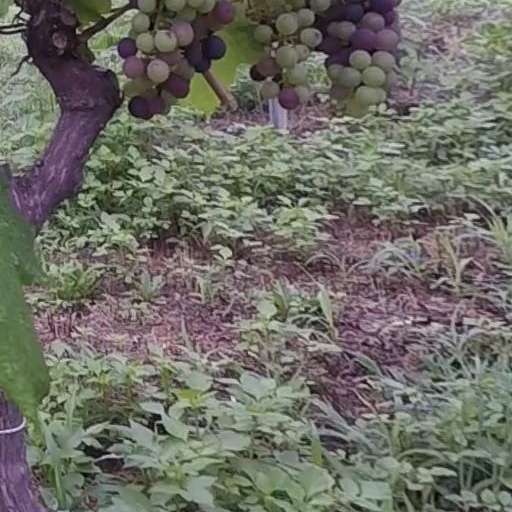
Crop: grape